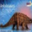
Label: dinosaur